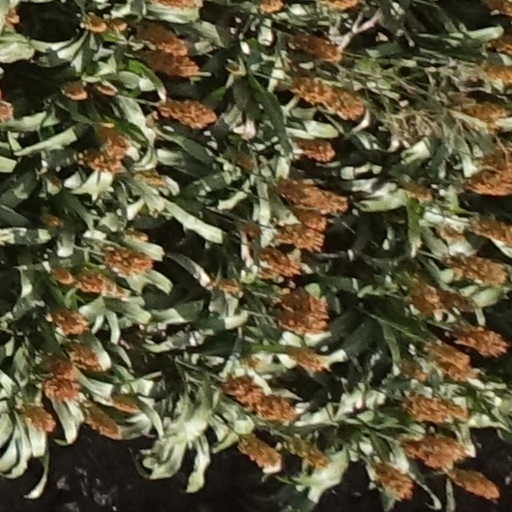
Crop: sorghum